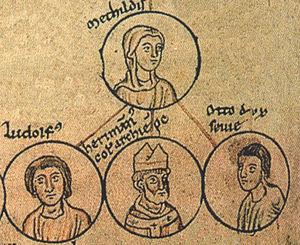
Hermann le Noble, né vers 995 et mort le 11 février 1056 à Cologne, est un cardinal de l'Église catholique. Il fut archevêque de Cologne de 1036 jusqu'à sa mort.